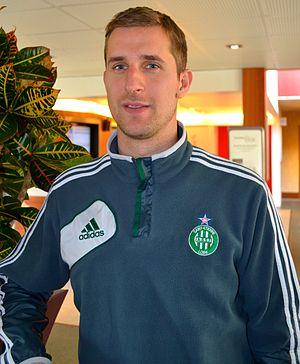
François Clerc, joueur de l'ASSE, en avril 2013
François Clerc, né le 18 avril 1983 à Bourg-en-Bresse, est un footballeur international français qui évolue au poste de défenseur.